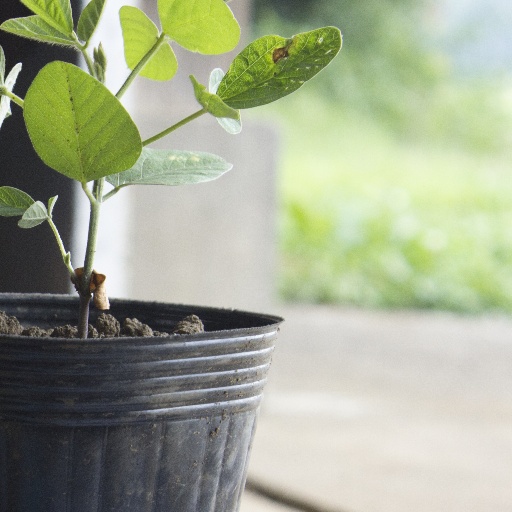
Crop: soybean